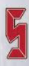
Number: 5